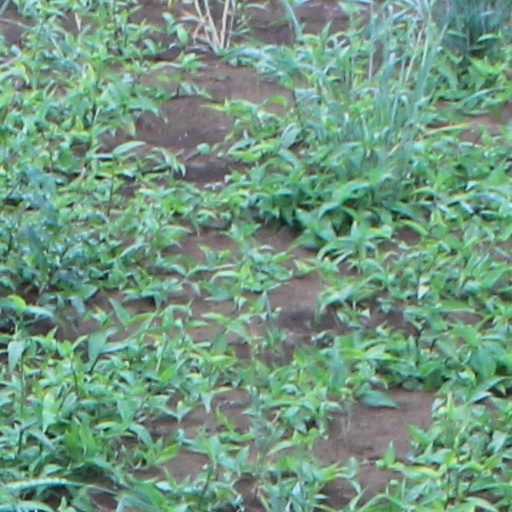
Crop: wheat